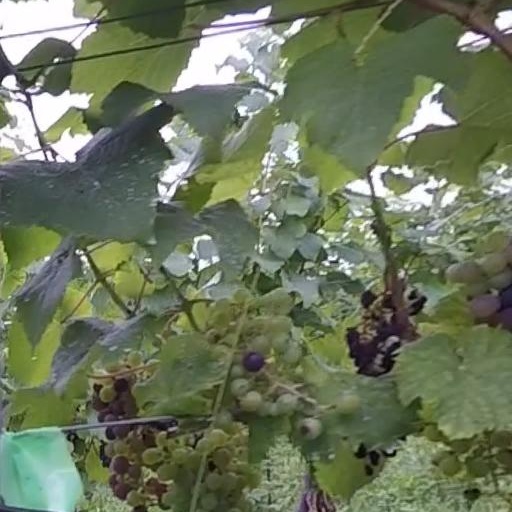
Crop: grape